Street of Darkness

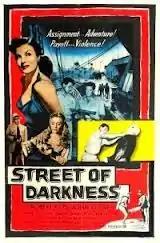

Street of Darkness is a 1958 American adventure drama directed by Robert G. Walker and starring Robert Keys. It premiered on June 11, 1958.